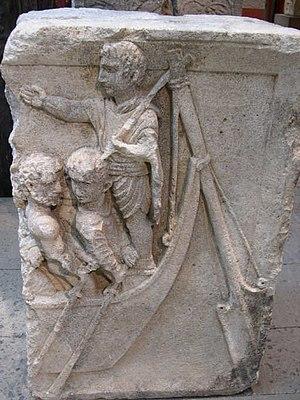
Le gouvernail est un dispositif mobile destiné au contrôle directionnel d'un bateau et plus généralement de tout engin se déplaçant sur ou dans l'eau.
La cybernétique est l'étude des mécanismes d'information des systèmes complexes, explorés en vue d'être standardisés lors des conférences Macy et décrits en 1947 par Norbert Wiener dans ce but. Des scientifiques d'horizons très divers et parmi les plus brillants de l'époque participèrent à ce projet interdisciplinaire de 1942 à 1953 : mathématiciens, logiciens, ingénieurs, physiologistes, anthropologues, psychologues, etc. Les contours parfois flous de cet ensemble de recherches s'articulent toutefois autour du concept clé de rétroaction ou mécanisme téléologique. Leur but était de donner une vision unifiée des domaines naissants de l'automatique, de l'électronique et de la théorie mathématique de l'information, en tant que « théorie entière de la commande et de la communication, aussi bien chez l'animal que dans la machine ».